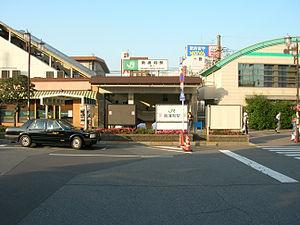
La gare de Minami-Urawa est une gare ferroviaire japonaise située dans l'arrondissement de Minami à Saitama. Elle est gérée par la East Japan Railway Company.